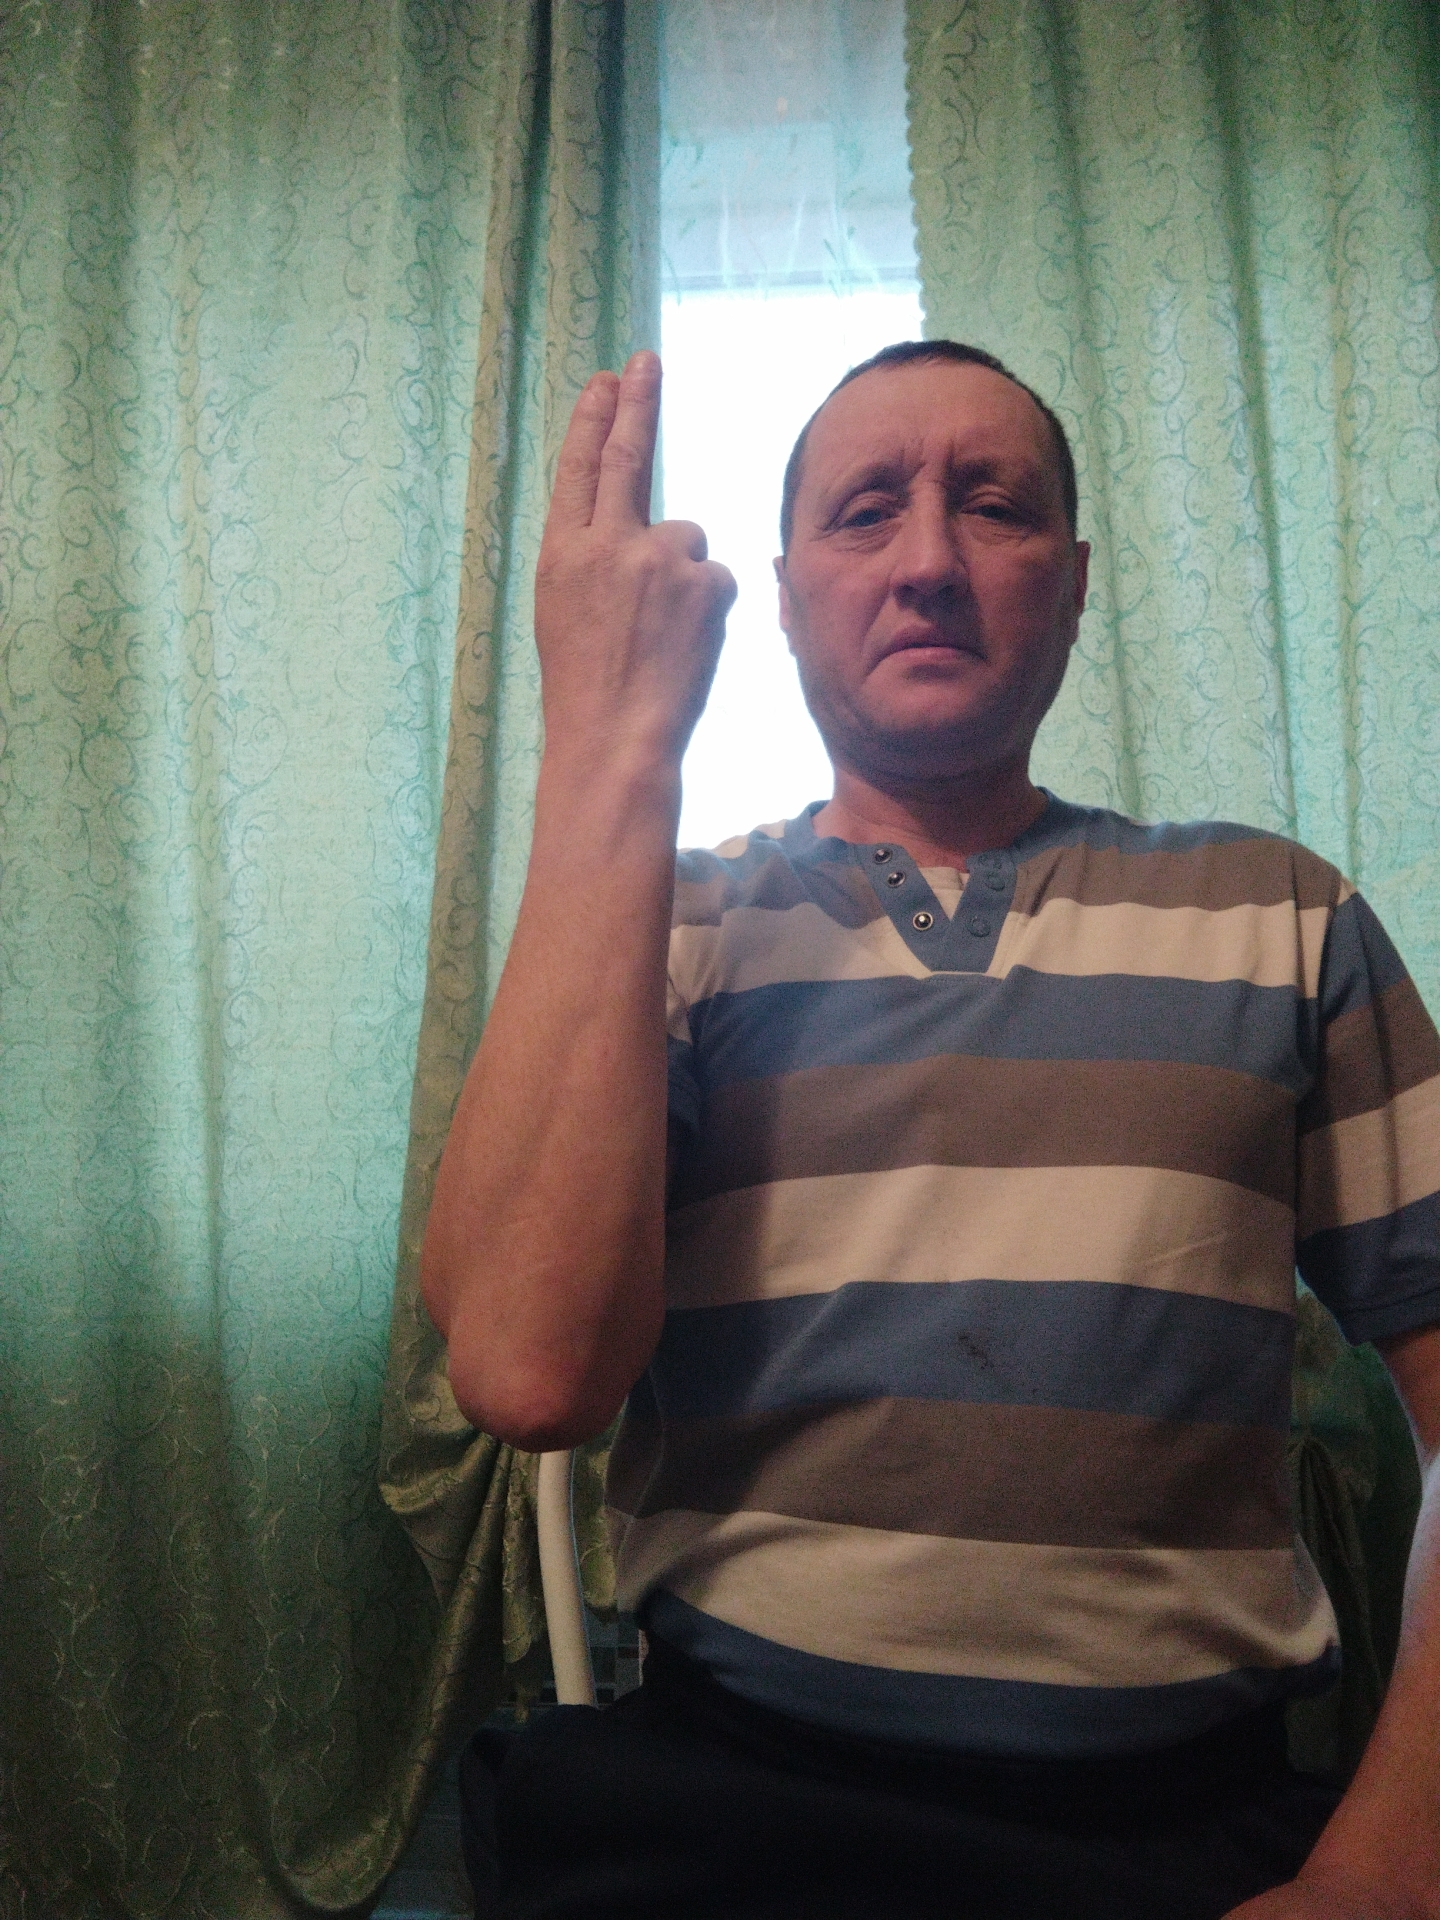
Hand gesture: two_up_inverted